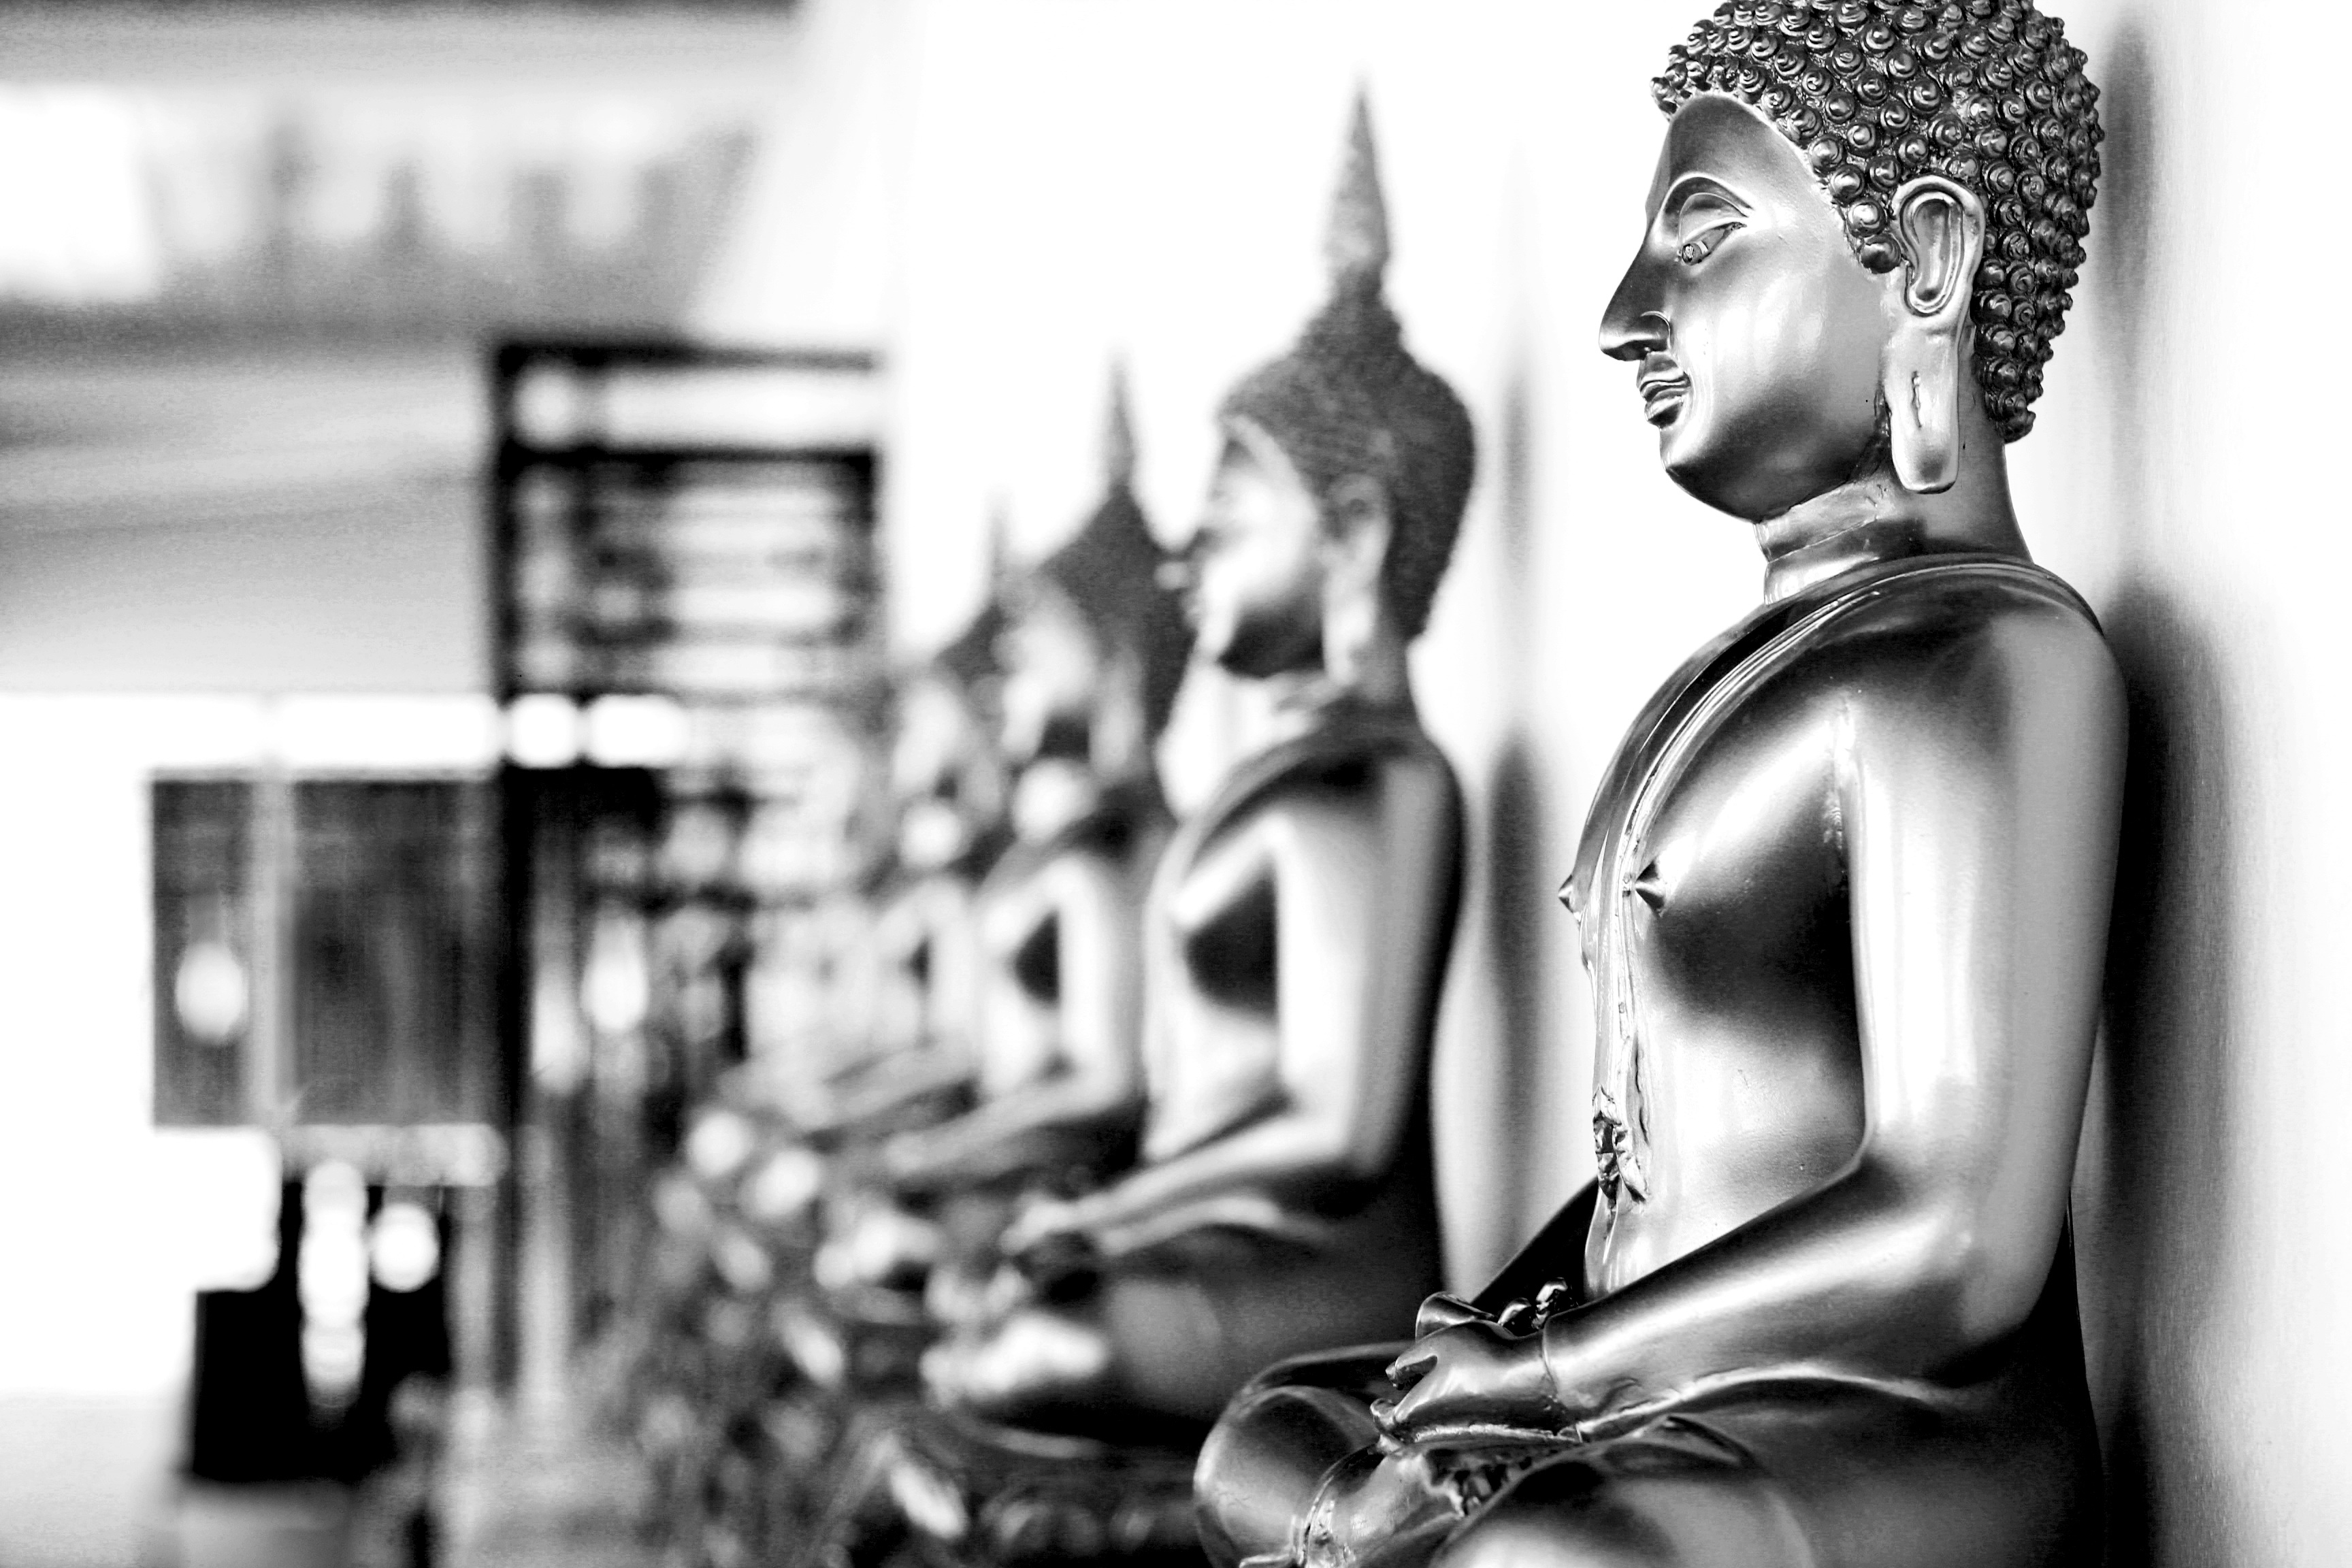
black and white, photography, statue, monochrome, muscle, photograph, monochrome photography, human positions